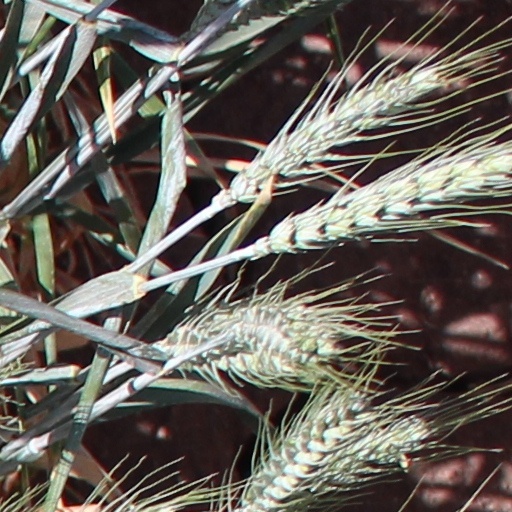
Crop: wheat